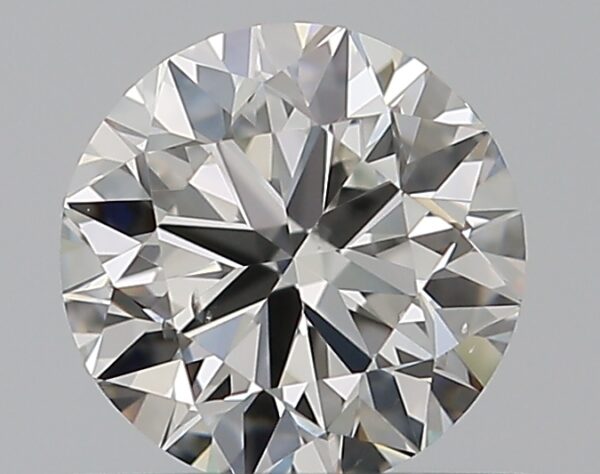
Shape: round
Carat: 0.5
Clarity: SI1
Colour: G
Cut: VG
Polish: EX
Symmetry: VG
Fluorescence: N
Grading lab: GIA
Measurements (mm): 4.94 x 4.99 x 3.15